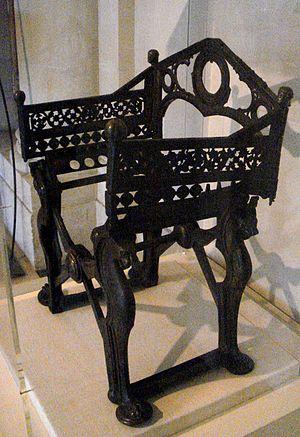
Faldistoire ou Fauldesteuil de Dagobert (603-639), dit aussi Trône de Dagobert, pliant rendu rigide au XIIe siècle par l'adjonction d'un dossier et d'accotoirs, fer et bronze, Cabinet des médailles, Bibliothèque Nationale de France (Richelieu), Paris, France.